Balzhan Bultrikova

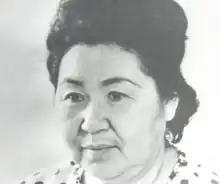

Balzhan Bultrikova (15 November 1921 – 14 May 1998) was a Soviet and Kazakh teacher and politician who helped establish the diplomatic corps in the Kazakh Soviet Socialist Republic. She was the first woman to serve as Minister of Foreign Affairs and first Kazakh diplomat to participate in the General Assembly of the United Nations. She was honored with numerous medals and awards, including the Order of the Badge of Honour and the Order of the Red Banner of Labour.